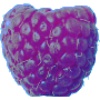
Label: Raspberry 1